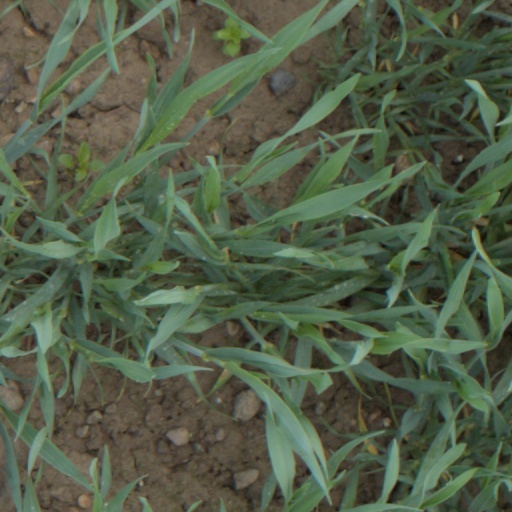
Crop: wheat